Robert Weise

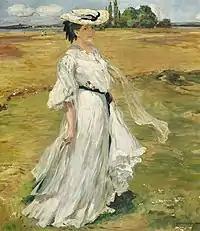
A Young Woman at Lake Constance

He had originally planned to pursue a career in the military, but was discharged in 1888, due to an illness. As a result, he turned to painting; taking private lessons from at the State Academy of Fine Arts Stuttgart. In 1889, he transferred to the Kunstakademie Düsseldorf, where he studied with Heinrich Lauenstein, Hugo Crola, Adolf Schill, and Arthur Kampf. During the winter months of 1892 and 1893, he went to Paris, where he attended the Académie Julian. His primary instructors there were Jean-Joseph Benjamin-Constant and William-Adolphe Bouguereau